Fort Lewis College

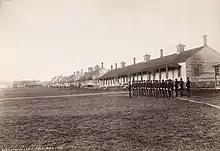
The Fort Lewis military post in Hesperus, Colorado, May 1883

Fort Lewis College began another period of growth and changes in 1956, when the college moved from its longtime home in Hesperus to its present location, east, atop what was then known as Reservoir Hill, overlooking Durango. Here, FLC became a four-year institution, awarding its first baccalaureate degrees in 1964.